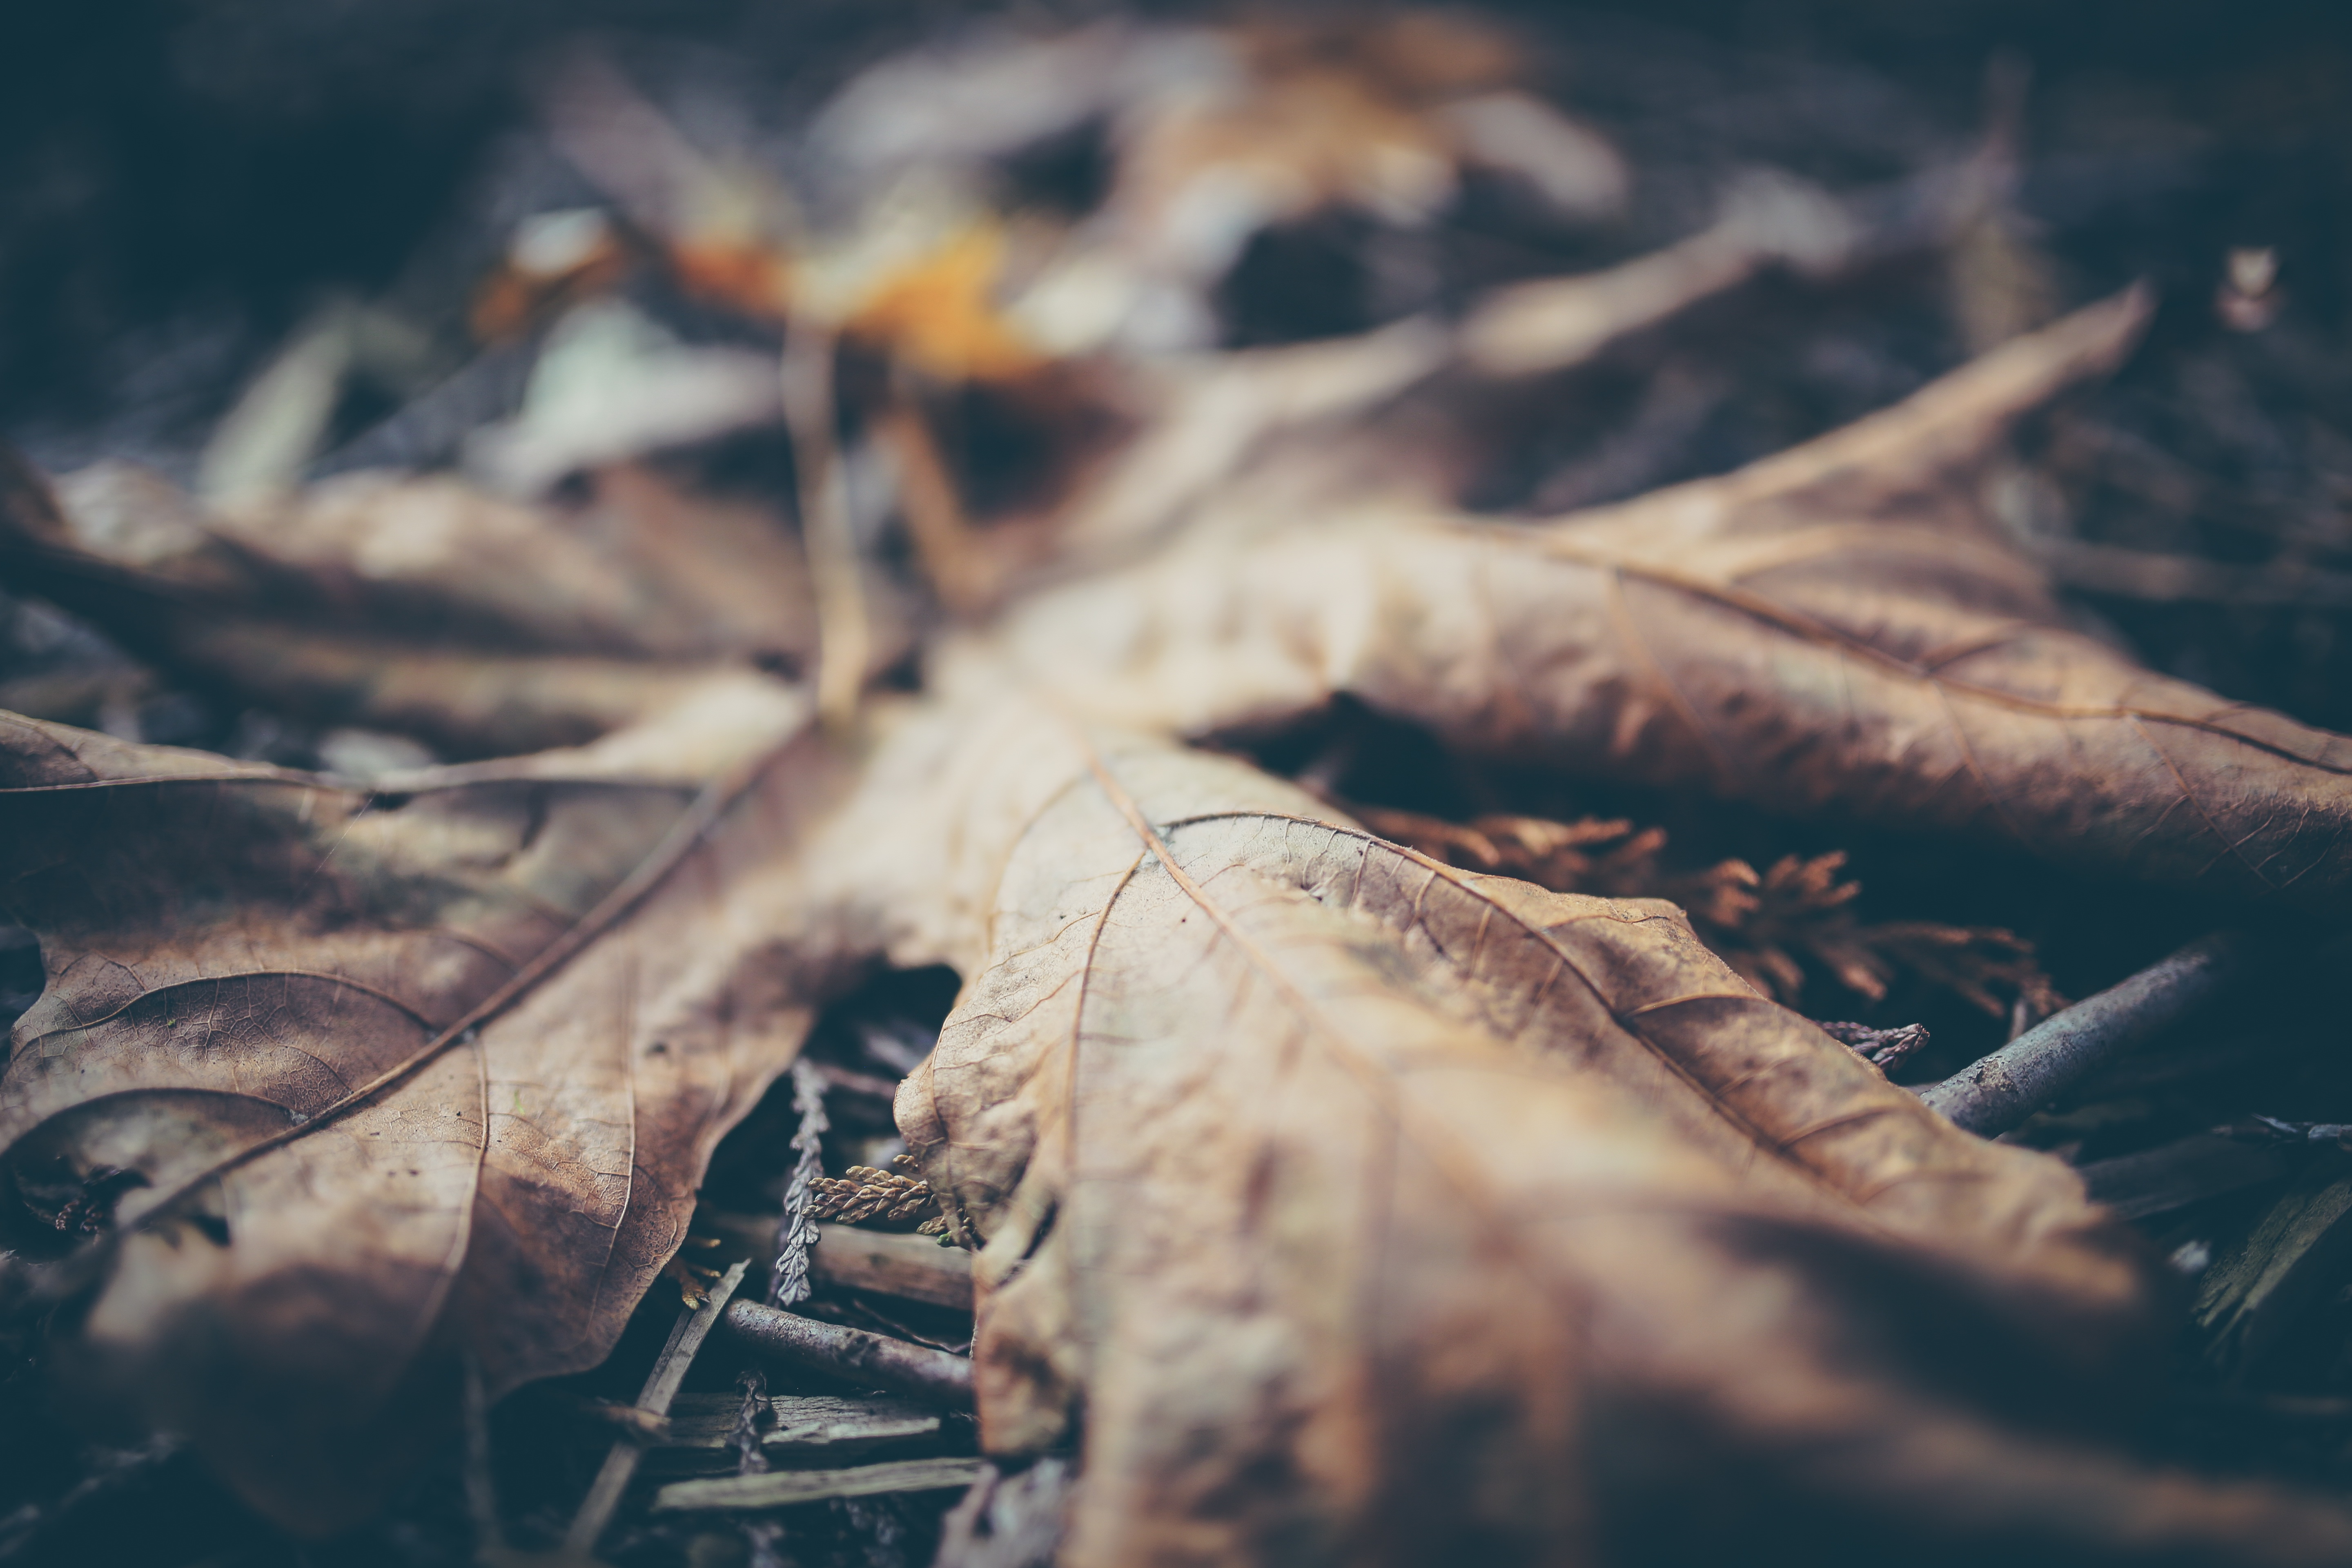
tree, nature, branch, plant, wood, photography, sunlight, leaf, flower, color, autumn, season, close up, macro photography